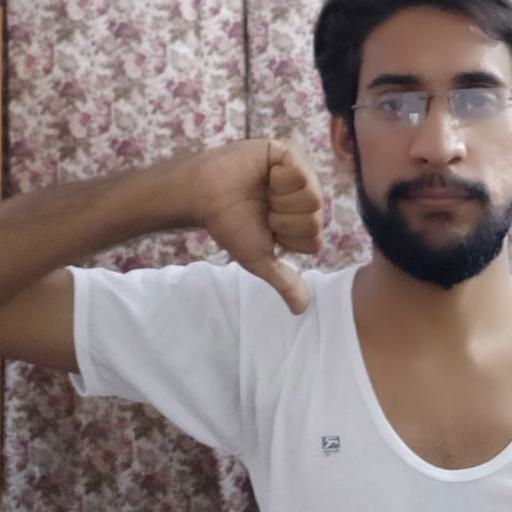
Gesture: dislike